Hastings United F.C.

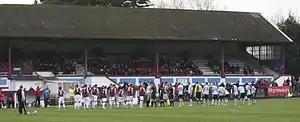
View of the main stand

Hastings United's home ground is the Pilot Field, where the club have been based since 1985 and was also their home between 1920, and 1948, with the original Hastings United using the ground between 1948 and 1985. Before the opening of the Pilot Field in 1920, the club had mostly used the East Hill as their home. The club had also spent a season playing at the "Sports Ground", located on what is now White Rock Gardens and also played home fixtures on the Central Recreation Ground throughout the 1890s and 1900s.